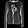
Label: Pullover